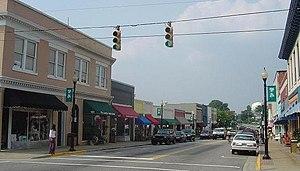
Apex est une ville située dans le comté de Wake, en Caroline du Nord, aux États-Unis. Elle se situe en banlieue de Raleigh, à environ 25 km et à l'ouest de celle-ci.